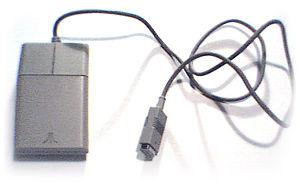
Les Atari ST forment une famille d'ordinateurs personnels conçus par la firme américaine Atari dont le succès commercial a marqué la deuxième moitié des années 1980 et le début des années 1990. Le succès fut autant grand public que professionnel.